Animal identification

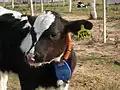
Calf identified with ear tag and transponder

Animal identification using a means of marking is a process done to identify and track specific animals. It is done for a variety of reasons including verification of ownership, biosecurity control, and tracking for research or agricultural purposes.